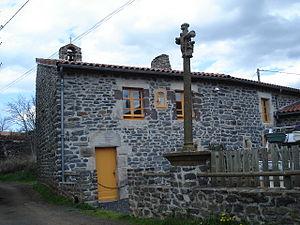
Maison d'assemblée du Mont près le Monastier sur Gazeille
Le Monastier-sur-Gazeille est une commune française située dans le département de la Haute-Loire en région d'Auvergne-Rhône-Alpes.
Une béate est une femme qui a pour mission d'éduquer les enfants et d'enseigner la religion. Très nombreuses au XIXᵉ siècle, les béates apprennent la technique de la dentelle du Puy aux filles. Elles ont vécu dans les villages du Velay pendant trois siècles.
La dentelle du Puy est une dentelle originaire de la ville du Puy-en-Velay. Elle est répertoriée dans l'Inventaire du patrimoine culturel immatériel français.